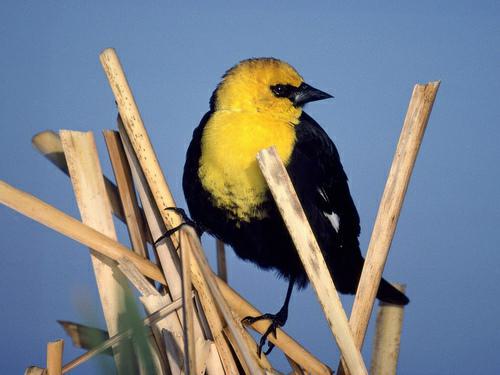
A photo of a yellow headed blackbird